Curtiss SOC Seagull

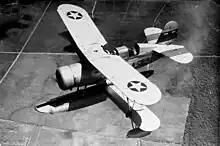
SOC-1 Seagull in 1940

The Curtiss SOC Seagull was an American single-engined scout observation seaplane, designed by Alexander Solla of the Curtiss-Wright Corporation for the United States Navy. The aircraft served on battleships and cruisers in a seaplane configuration, being launched by catapult and recovered from a sea landing. The wings folded back against the fuselage for storage aboard ship. When based ashore or on carriers the single float was replaced by fixed wheeled landing gear.